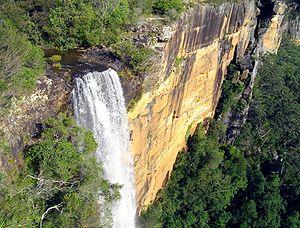
Cette page est une liste des chutes d'eau d'Australie.